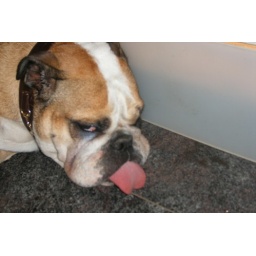
we found this dog in black sheep